Diplostraca

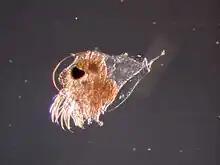
"Evadne spinifera", one of very few marine diplostracan species

Most diplostracan species live in fresh water and other inland water bodies, with only eight species being truly oceanic. The marine species are all in the family Podonidae, except for the genus "Penilia". Some diplostracans inhabit leaf litter.